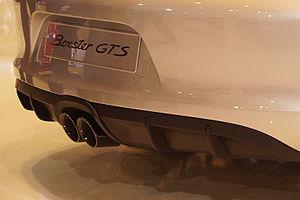
Le bouclier arrière et le diffuseur du Porsche Boxster GTS Type 981. C'est une version rognée de
La Porsche Boxster est un modèle d'automobile sportive produit par le constructeur automobile allemand Porsche à partir de 1996. Le nom est une fusion des mots « boxer », le type de moteur à plat, et de « roadster », un petit cabriolet à deux portes et deux places. Elle est équipée d'un moteur six-cylindres à plat atmosphérique.